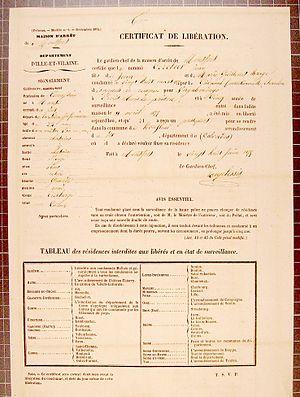
Certificat délivré en France à un détenu à sa sortie de prison une fois sa peine purgée, au XIXe siècle (document de 1855) et devant lui servir de passeport. Le verso comporte la liste de ses condamnations. Le bas du formulaire donne la liste des territoires qui lui sont interdits (en rapport avec sa condamnation). Document provenant des Archives départementales d'Ille-et-Vilaine, série Y.
La libération est l'action de rendre sa liberté à une personne incarcéré, liberté restreinte s'il s'agit d'une libération conditionnelle. Elle intervient à l'issue de sa peine en respectant procédures et formalités administratives. Il en est habituellement fait mention sur le registre d'écrou et s'appelle sous ce point de vue « levée d'écrou ».